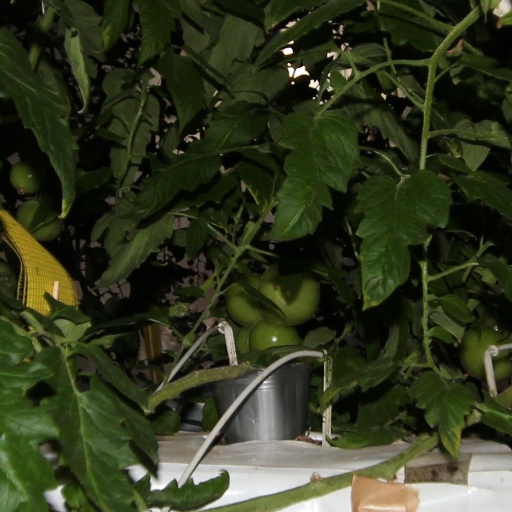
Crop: tomato